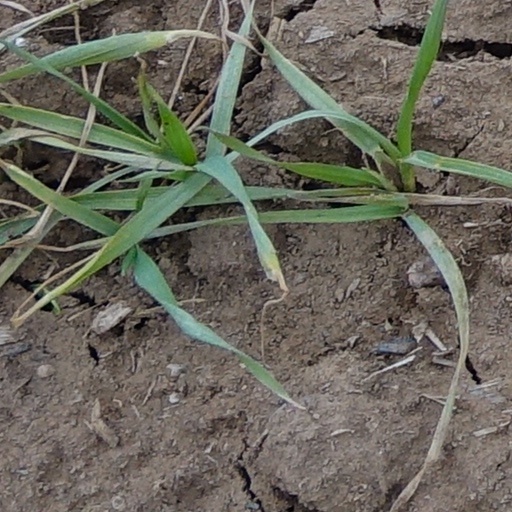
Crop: wheat